Giacomo Leopardi

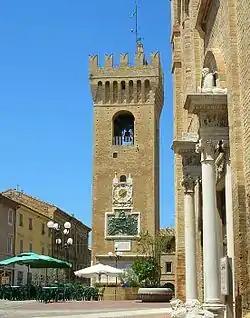
The tower of Recanati, present on "Il passero solitario"

Sappho is also a tragic figure. In fact, she is a great and generous spirit, an exceptional mind and a sublime character trapped in a miserable body. Sappho loved the light (the loved one, according to the legend, was named Phaon, in Greek Φάων, from φῶς, light) but her life was made of shadow; she loved nature and beauty, but nature has been like an evil stepmother to her and she, who is sensitive, cultured and refined, is closed in the prison of a deformed body. Nor can the greatness of her genius help to release her from this horror.